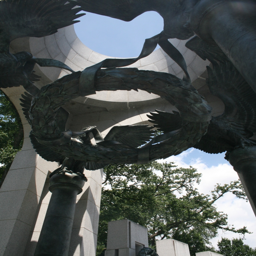
the bronze sculpture of the eagles and laurel wreath .